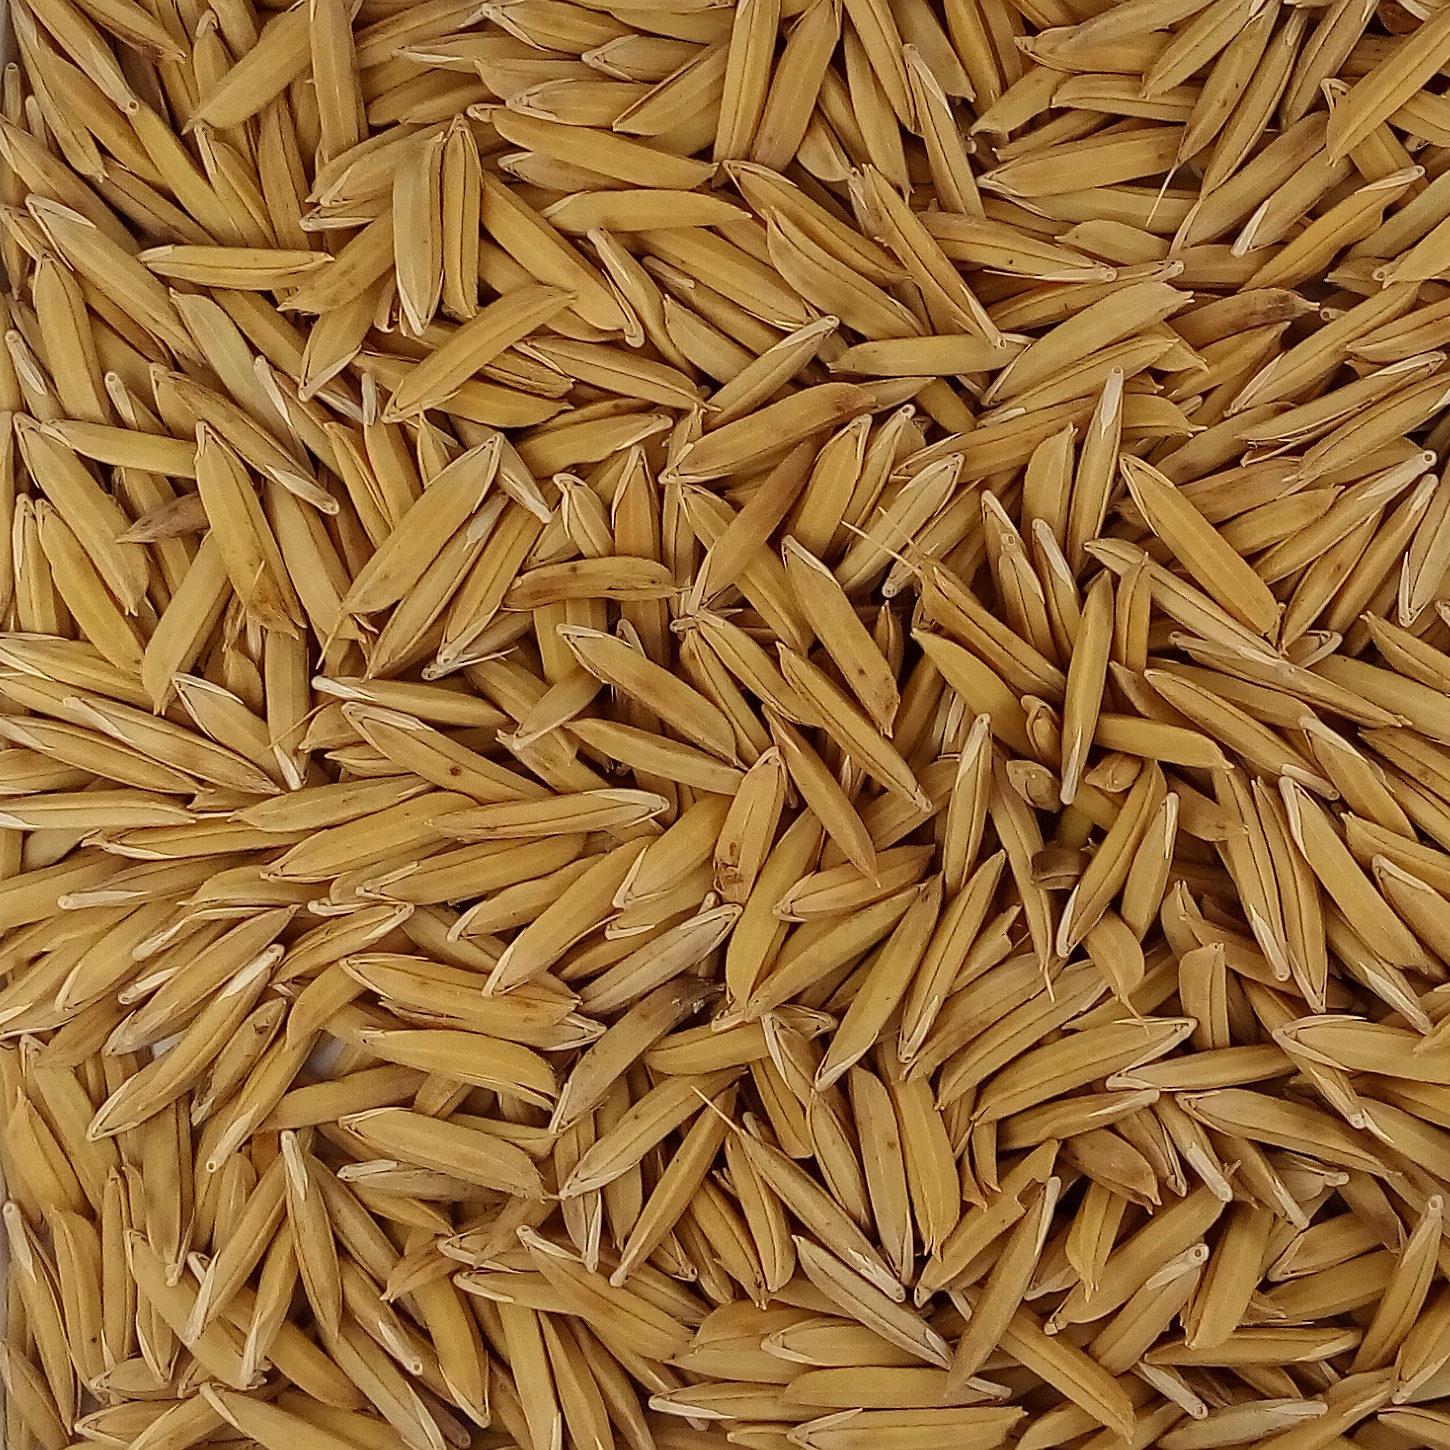
Rice seed variety: 1121